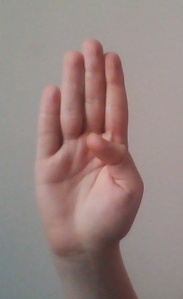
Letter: kaaf